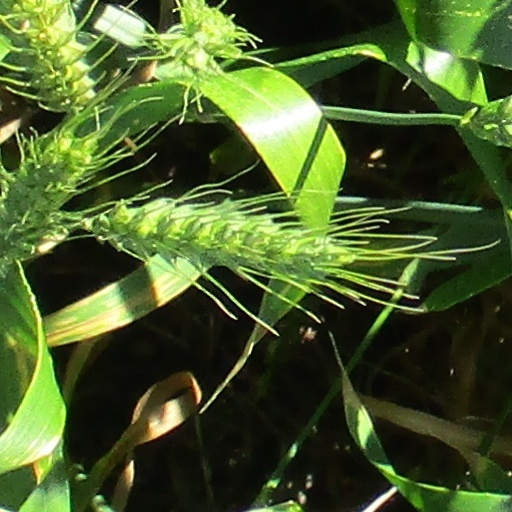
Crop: wheat